Halvad

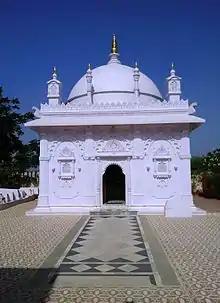
Dargah of Maula Qazi

Halvad was a former capital of the Dhrangadhra State and was ruled by the Jhala Rajputs. It is an ancient fortified town at the southern edge of the Little Rann of Kutch. The yellow earth of this semi-arid area and the buildings of local yellow sandstone make the whole town glow vibrant golden yellow during sunrise.